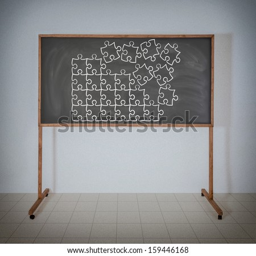
puzzle on a school blackboard